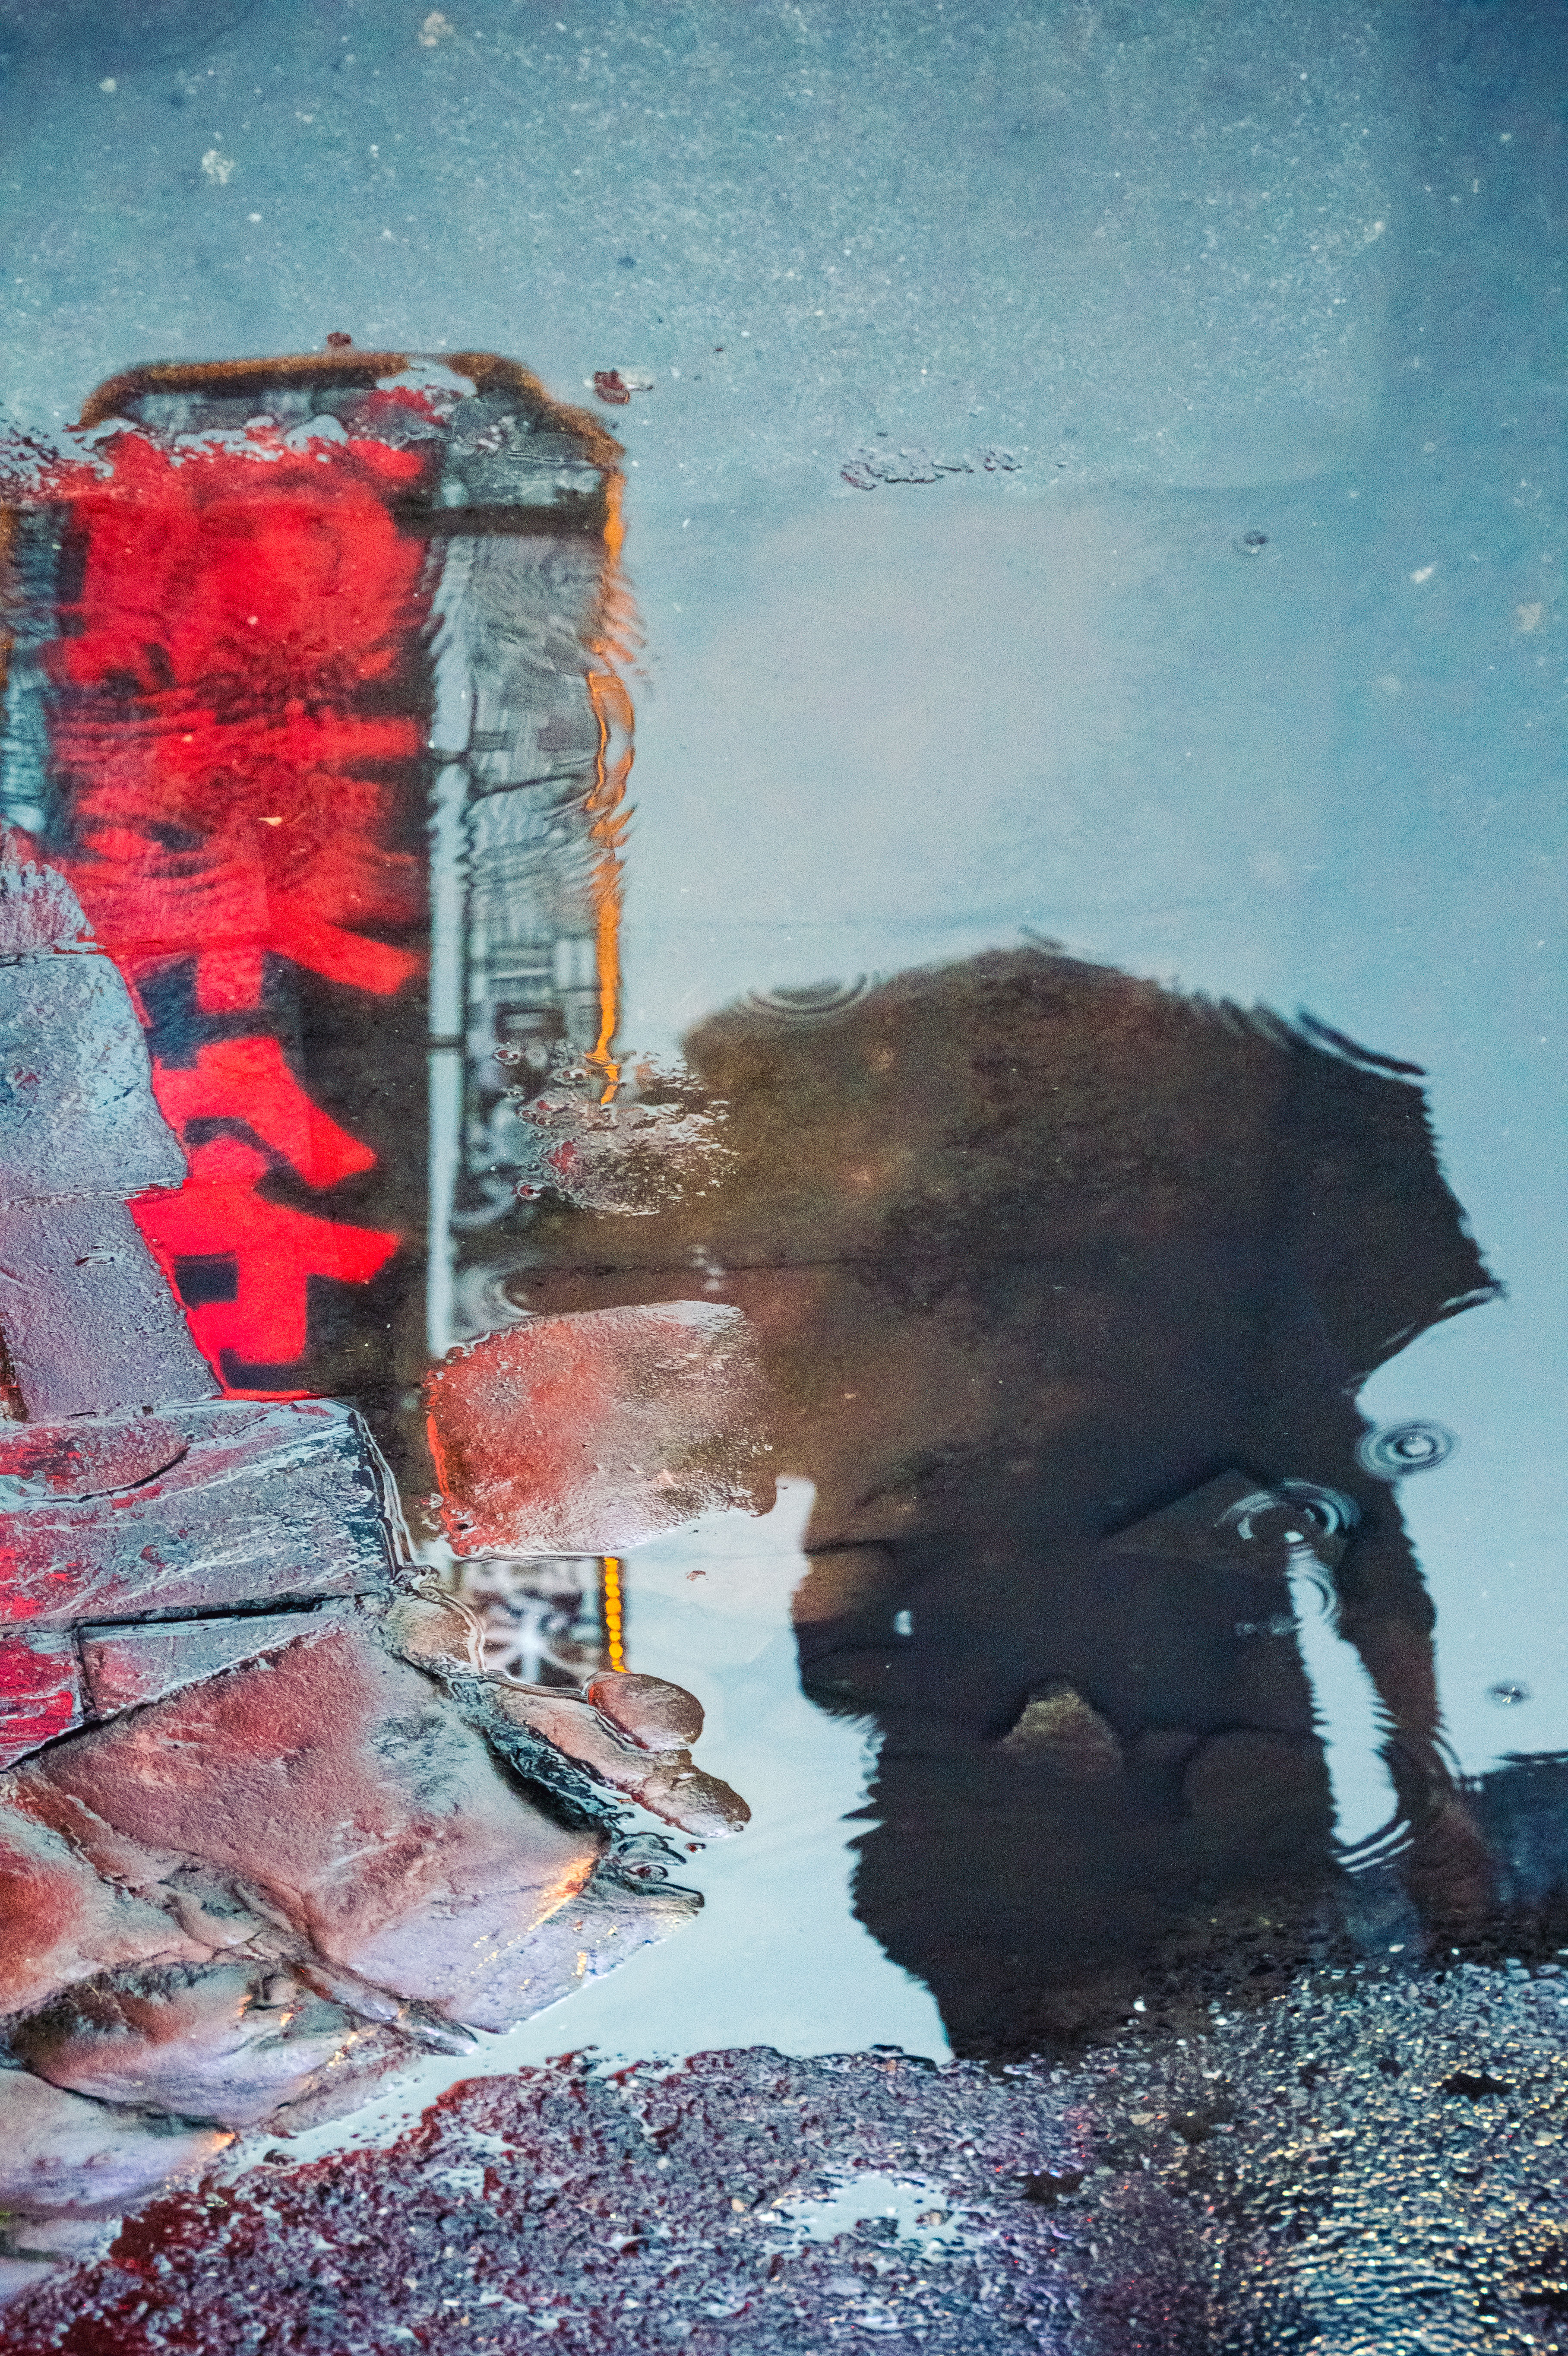
street, reflection, puddle, umbrella, color, painting, candid, art, cool image, china, i, sonystreetphotographer, tunxi